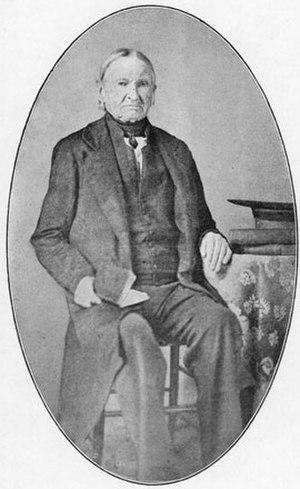
David Willson était un chef religieux et mystique qui a contribué à la formation d'une secte dissidente des quakers, « Les Enfants de la paix » ou « Davidites », basée à Sharon dans la Municipalité régionale d'York, Haut-Canada en 1812. Un écrivain prolifique et sympathisant avec le mouvement pour la réforme politique dans le Haut-Canada, Willson et ses disciples étaient, au moins partiellement, impliqués dans la Rébellion des Patriotes de 1837.